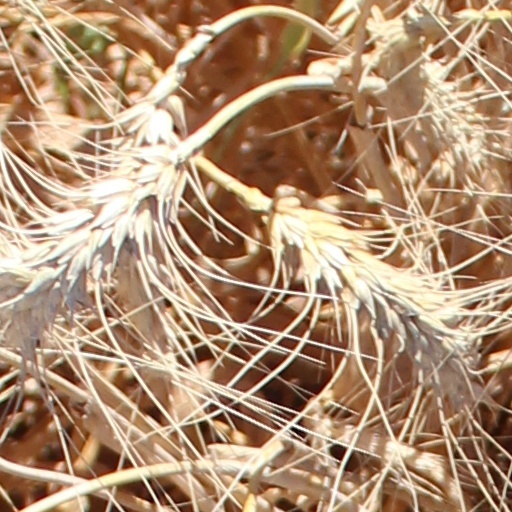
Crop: wheat